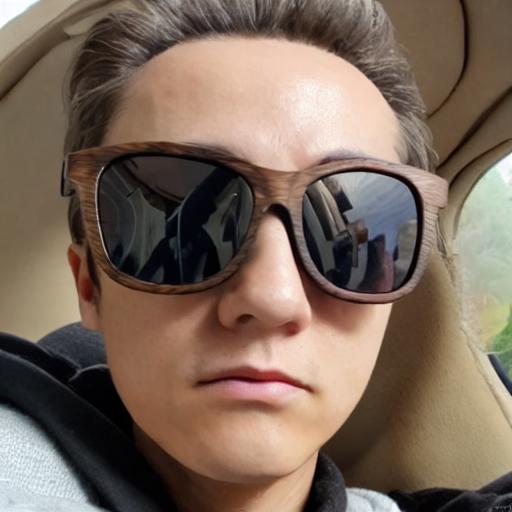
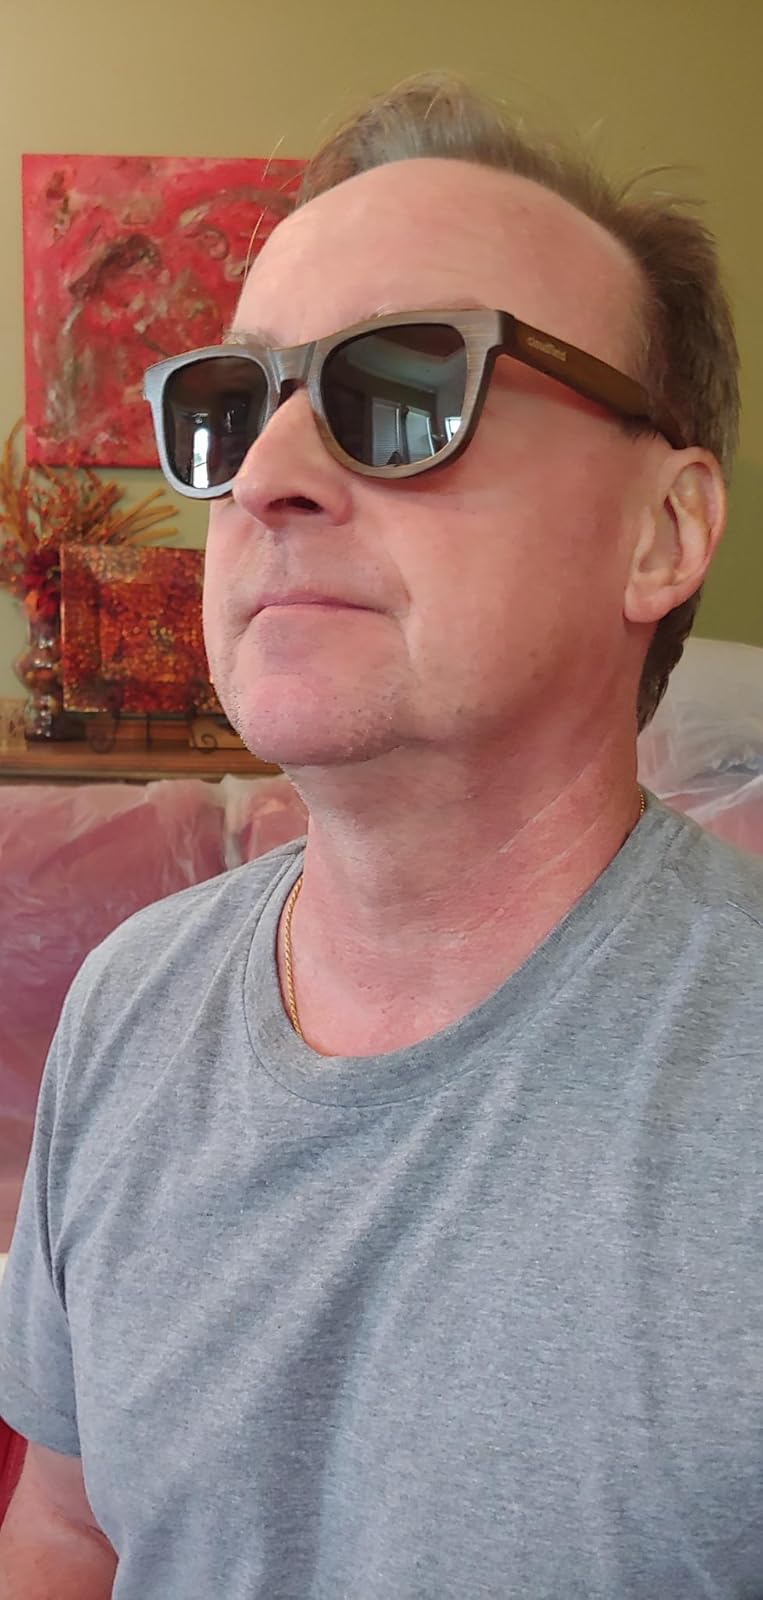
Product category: accessories_sunglasses
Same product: no